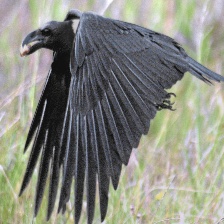
Species: WHITE NECKED RAVEN
Scientific name: CORVUS ALBICOLLIS